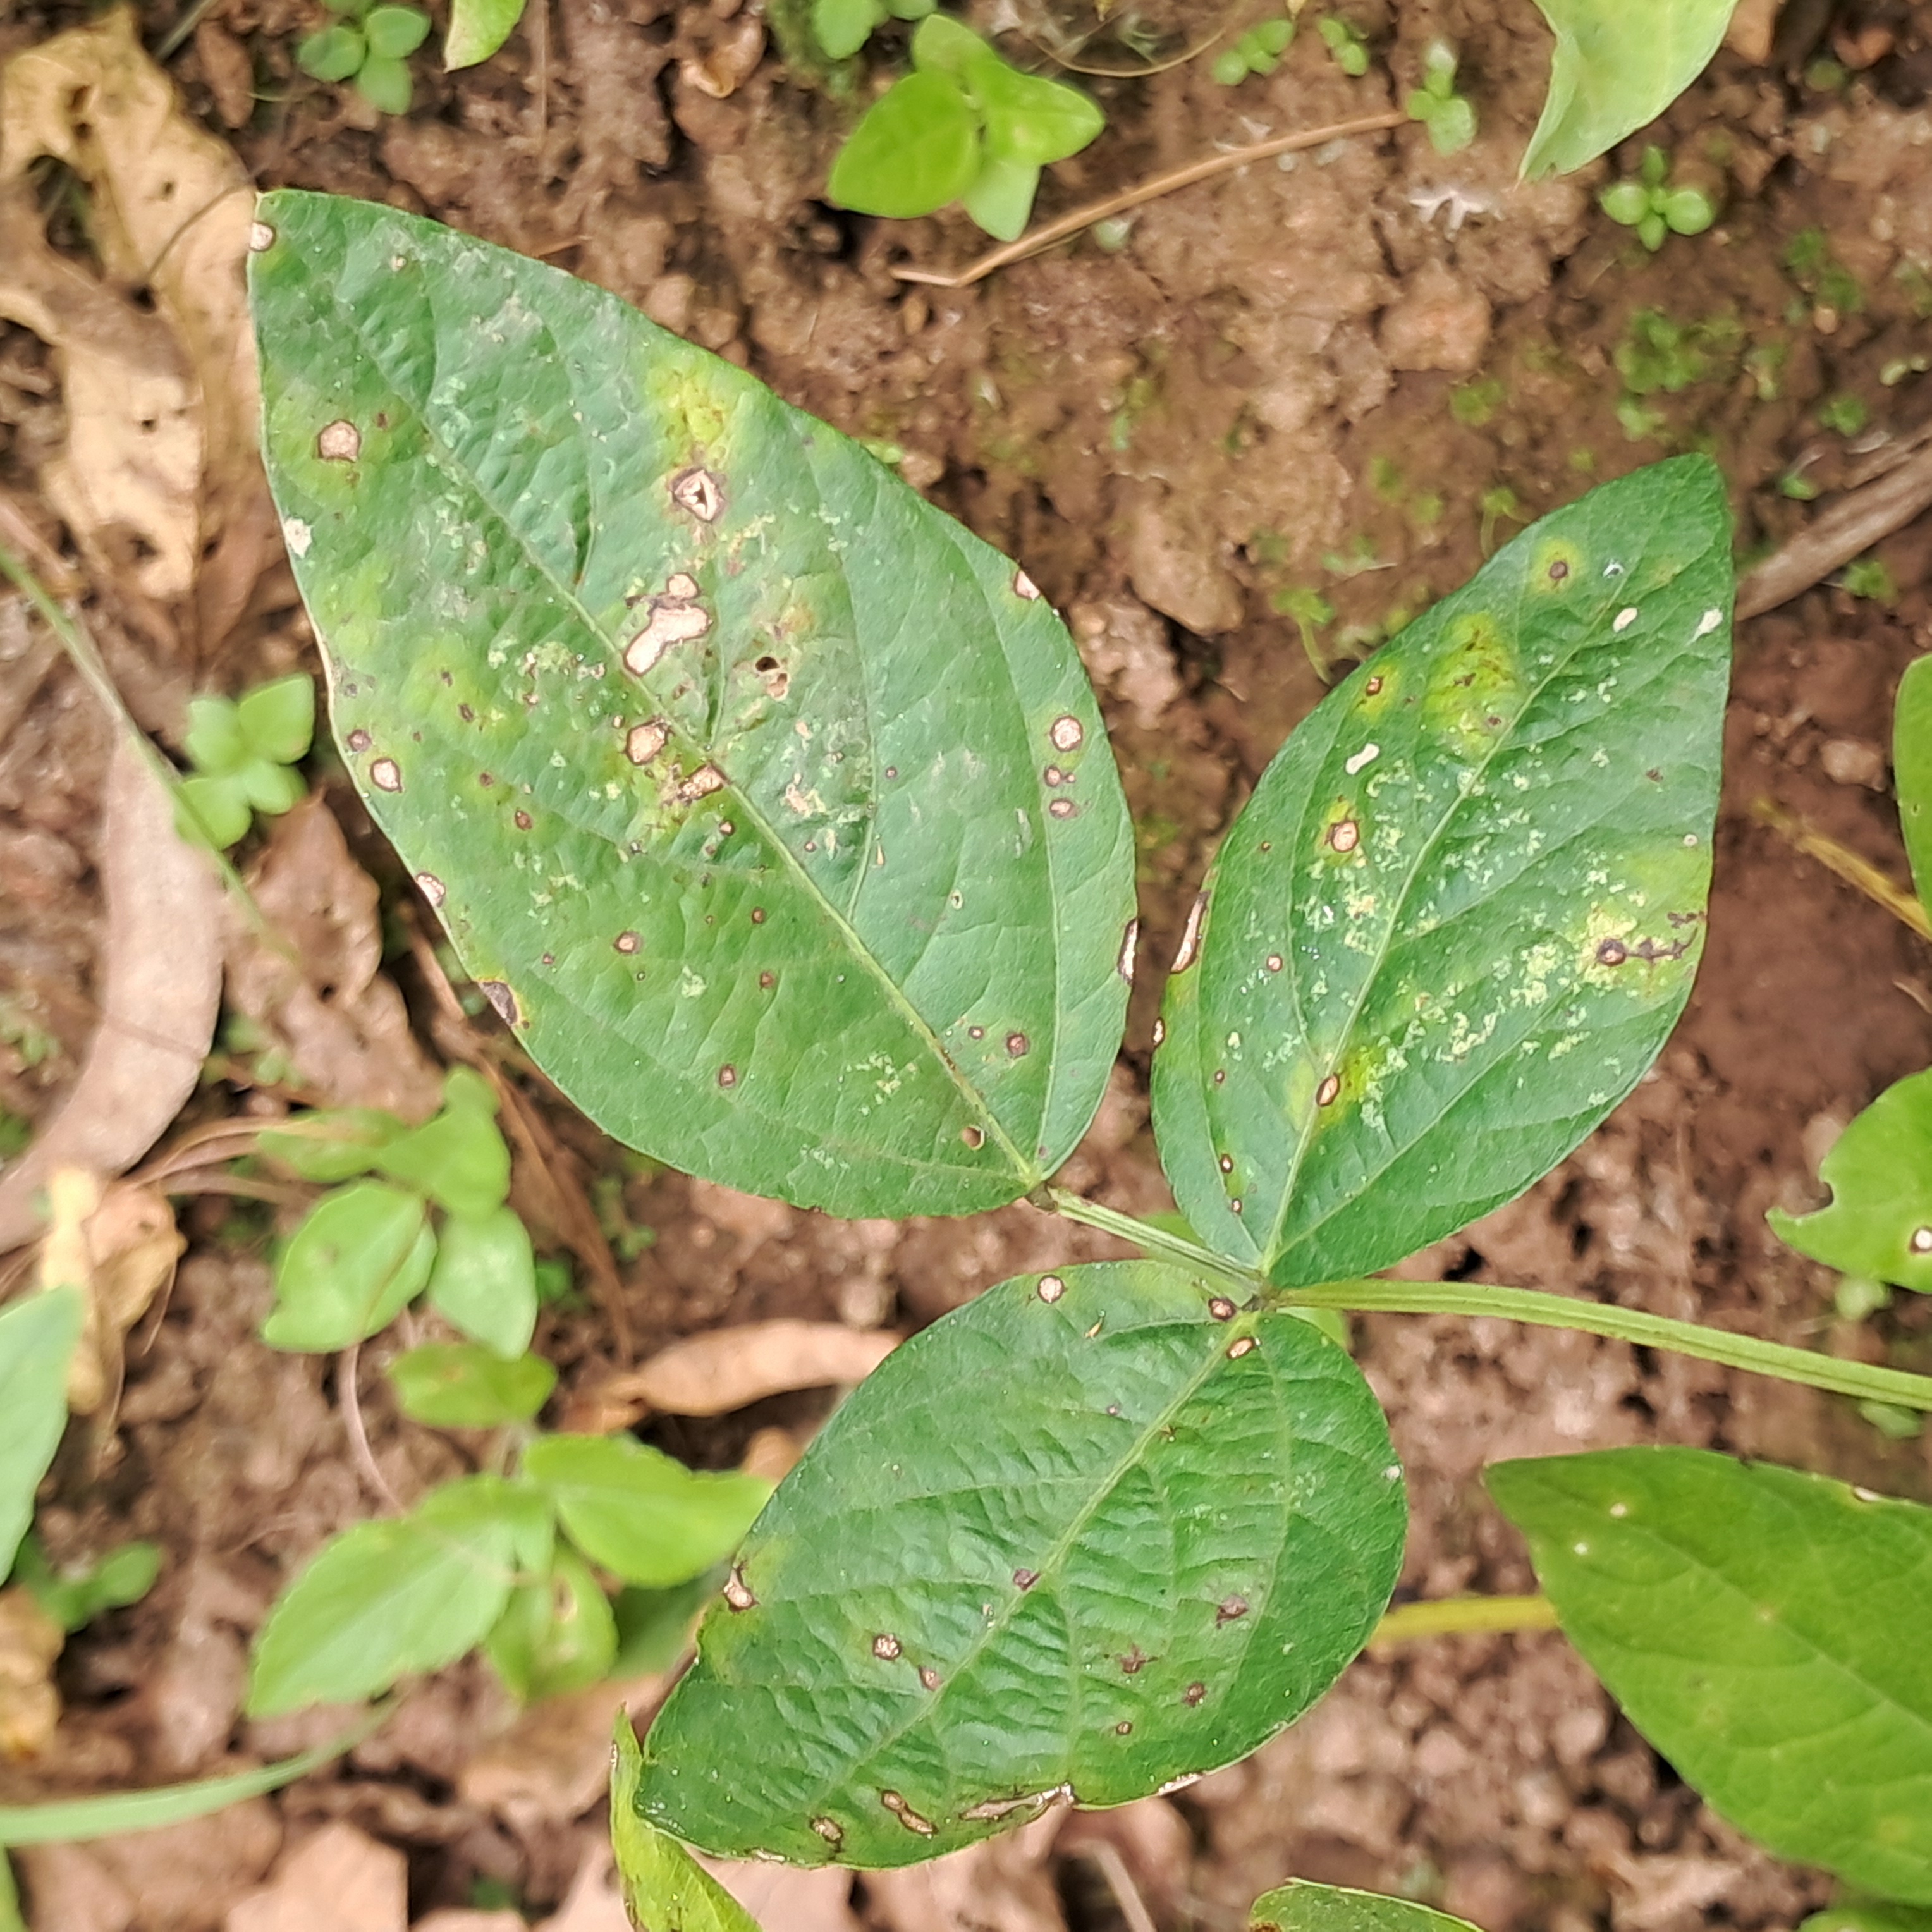
Label: Spectoria_Brown_Spot